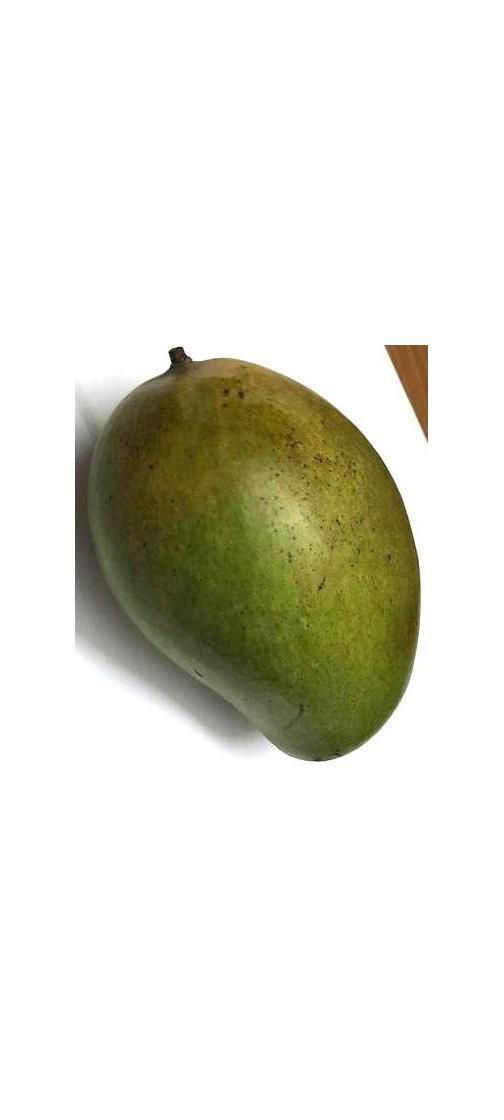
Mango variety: Rupali